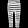
Label: Trouser